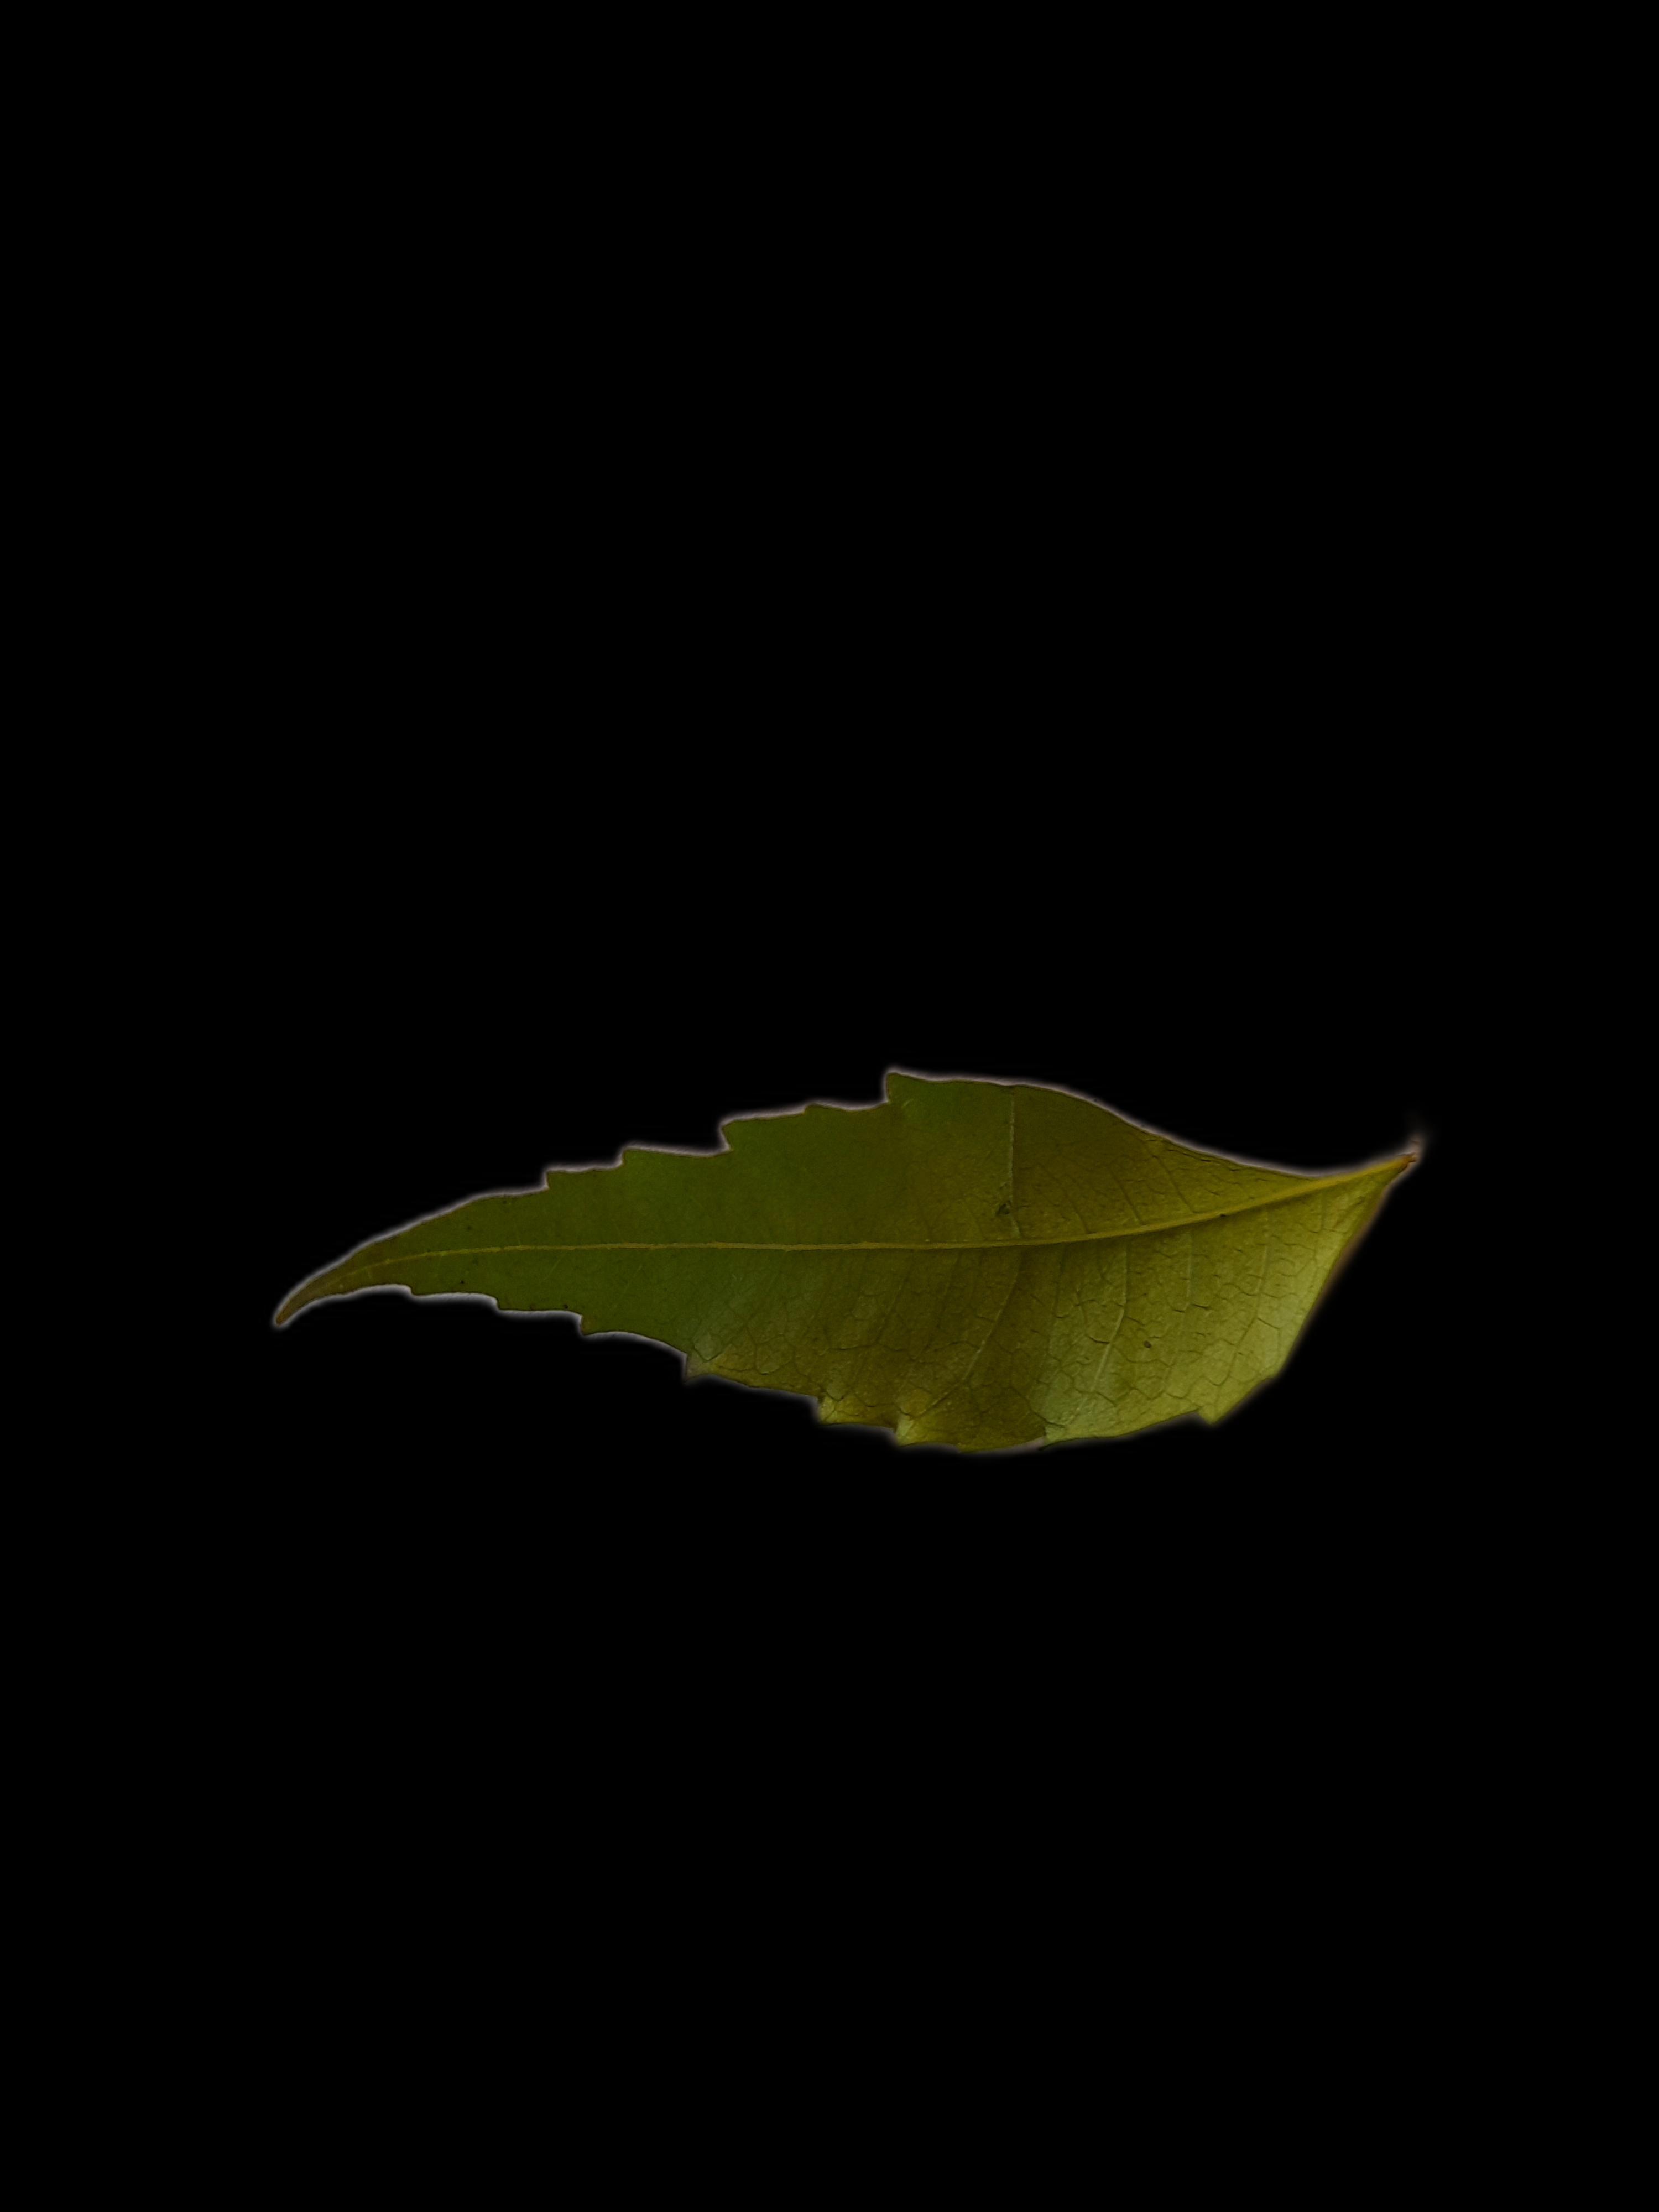
Plant: Neem